Siege of Utica

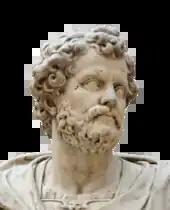

When word of the defeat reached Carthage there was panicwith calls to renew the peace negotiations, or to recall Hannibal and his army. A decision was reached to fight on, with just what locally available forces could be assembled. Syphax remained loyal and joined Hasdrubal with what was left of his army. Hasdrubal raised further local troops with whom to reinforce the survivors of Utica. The combined force is estimated to have been 30,000 strong and they established a fortified camp on an area of flat ground by the Bagradas River known as the Great Plains. This was near modern Souk el Kremis and about from Utica.